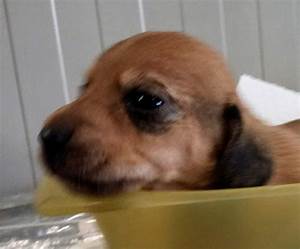
Label: cane